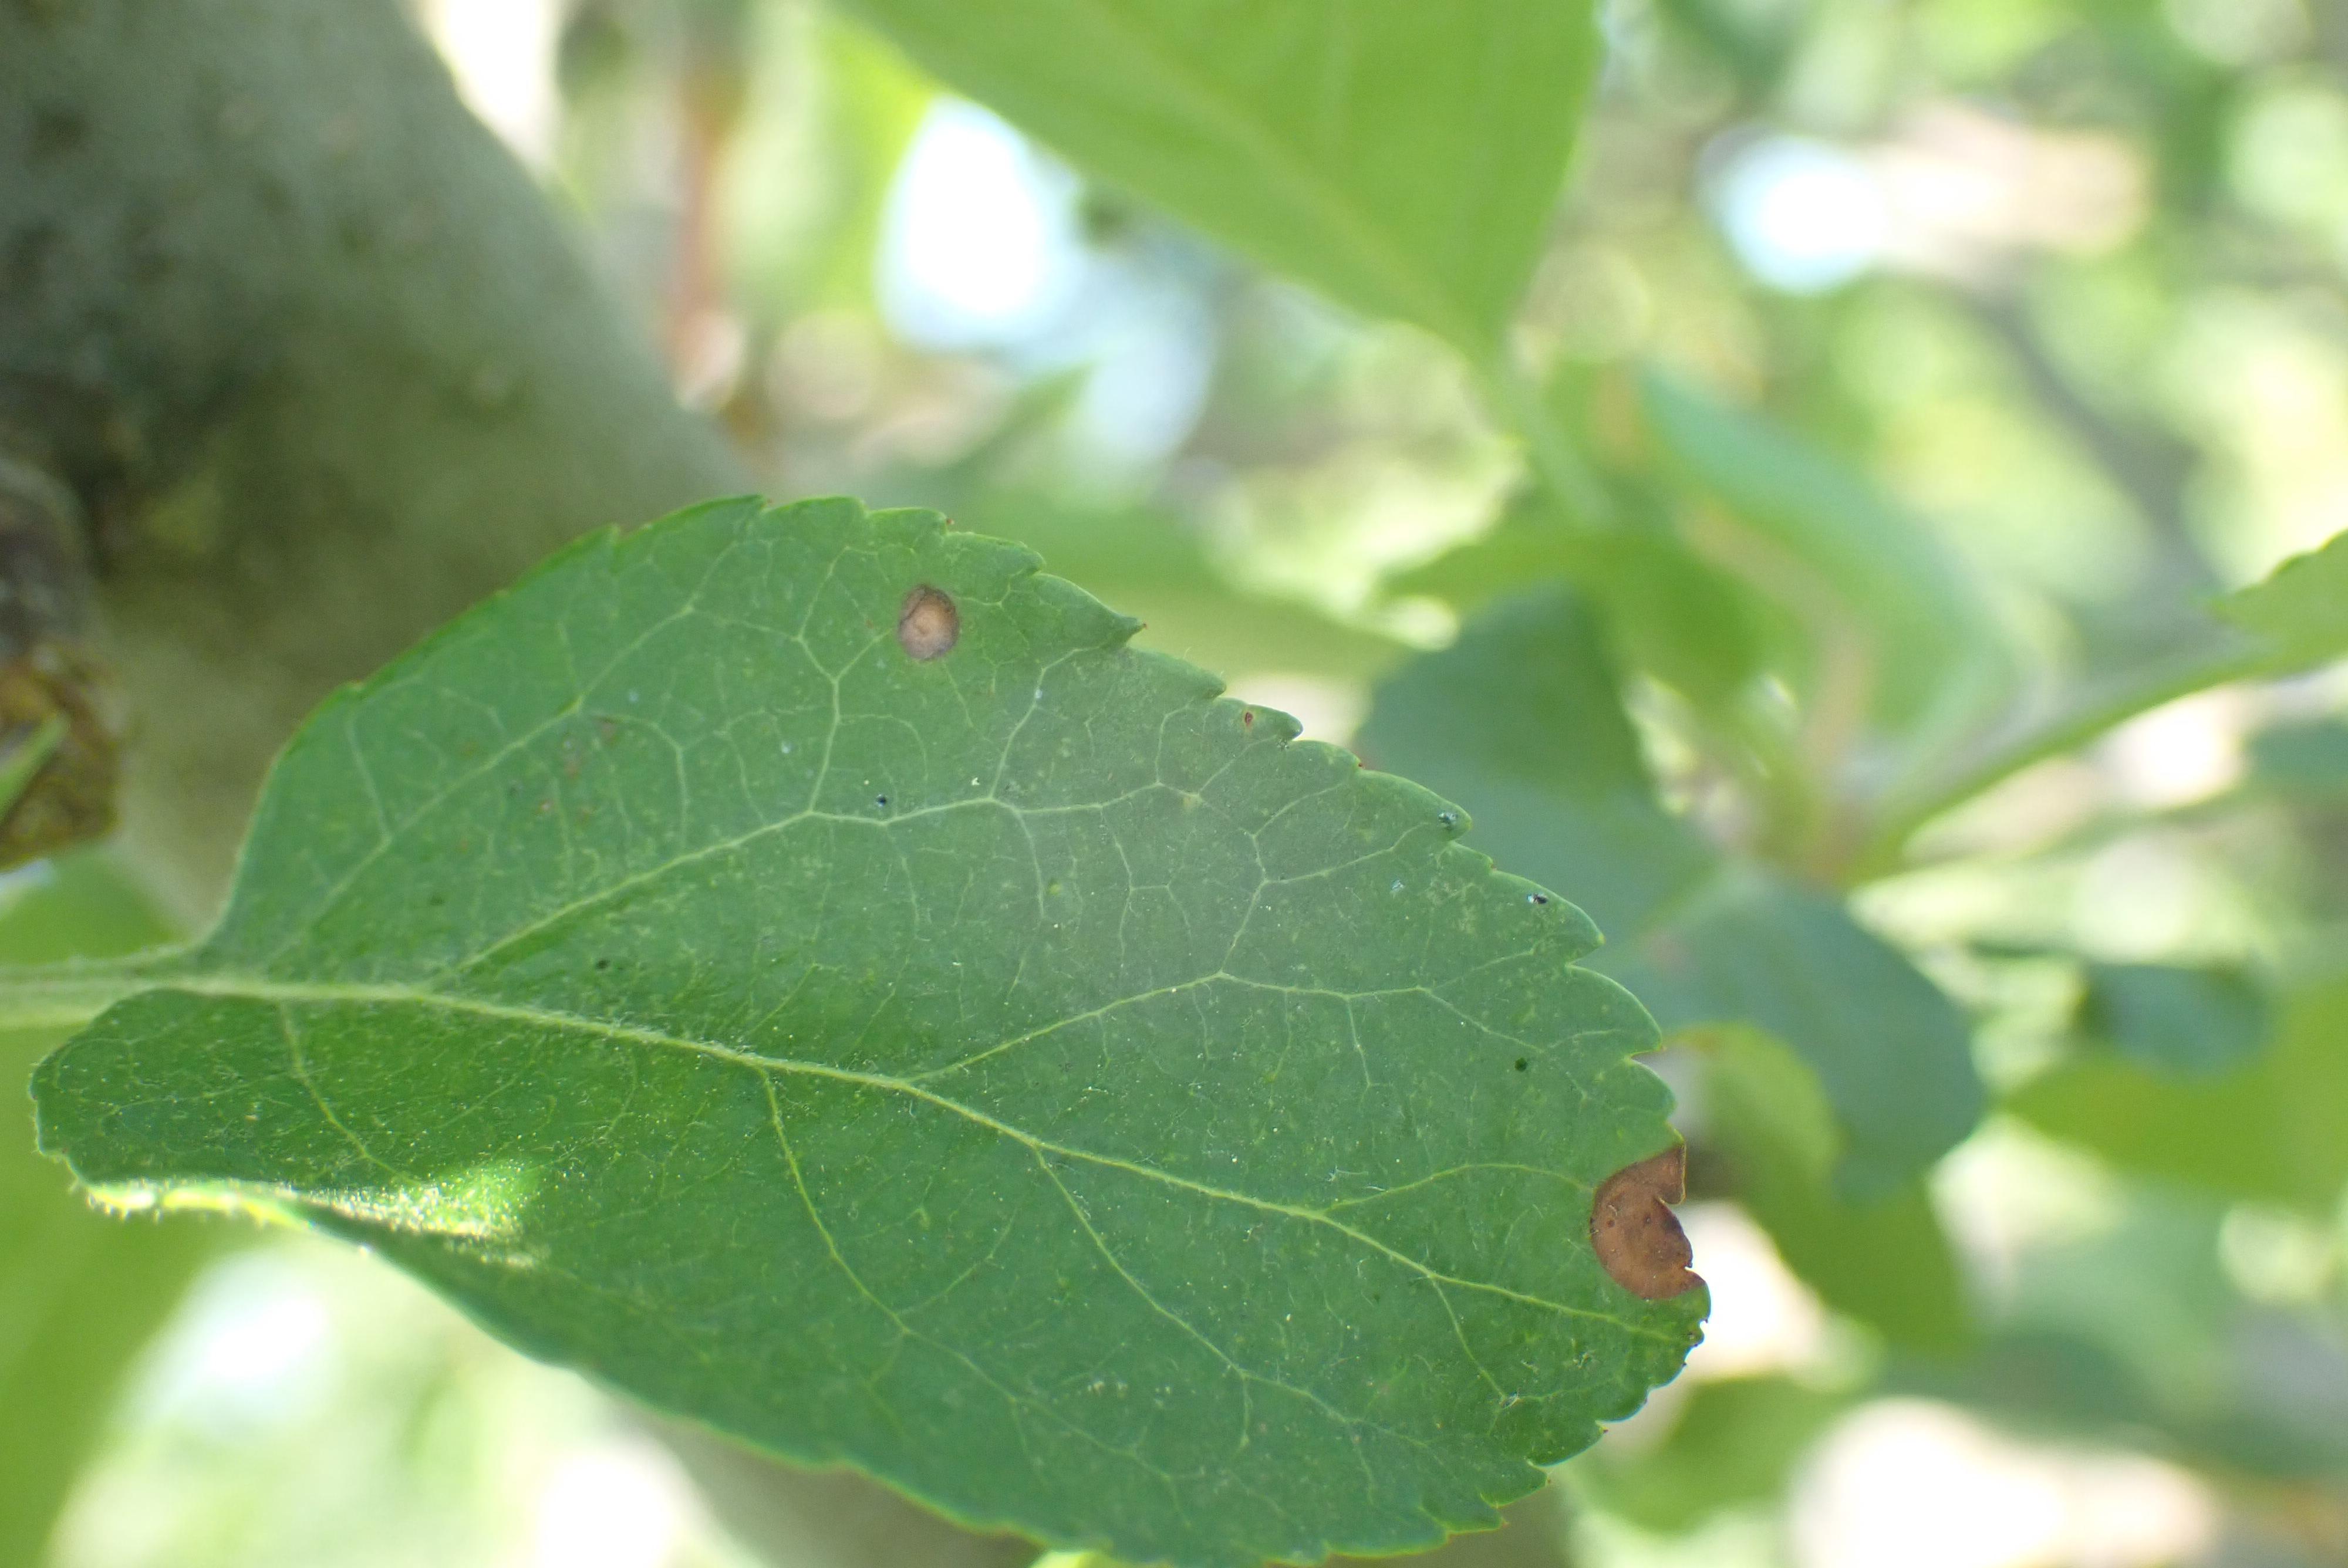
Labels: frog_eye_leaf_spot